Roman Catholic Diocese of Orte

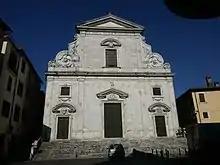
Basilica of Santa Maria Assunta, Orte

The Diocese of Orte (Latin: "Dioecesis Hortanus") was a Roman Catholic diocese located in the town of Orte in the province of Viterbo in the Italian region of Latium. In 1437, it was suppressed and united with the Diocese of Civita Castellana to form the Diocese of Civita Castellana e Orte.